Line 2 (O-Train)

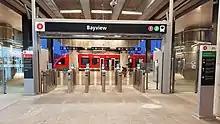
Bayview is an interchange station that serves Line 1 and Line 2.

On May 3, 2020, the line was shut down for the expansion project. The project was originally expected to be complete by September 2022 but was delayed several times. On May 26, 2023, the Light Rail Transit Sub-Committee received an update on the progress of construction for Lines 2 and 4, noting that construction was going well and that handover of the system to the city was expected in approximately the first or second week of October 2023, though that was subject to shifting earlier or later pending the results of operational testing across both lines. Michael Morgan, the director of rail construction, reaffirmed that all signs were pointing to Lines 2 and 4 beginning revenue service by the end of 2023 and stated that Line 4 would likely be the first of the two branches to open to the public. It was also revealed that, due to lessons learned from the launch of the Confederation Line in late 2019, parallel bus service would be retained across both lines through the end of the first winter they were in operation, so as to mitigate unforeseen disruptions caused by any remaining unexpected events related to the construction. Final testing of the line began in October 2024, with successful completion of trial running by October 31.